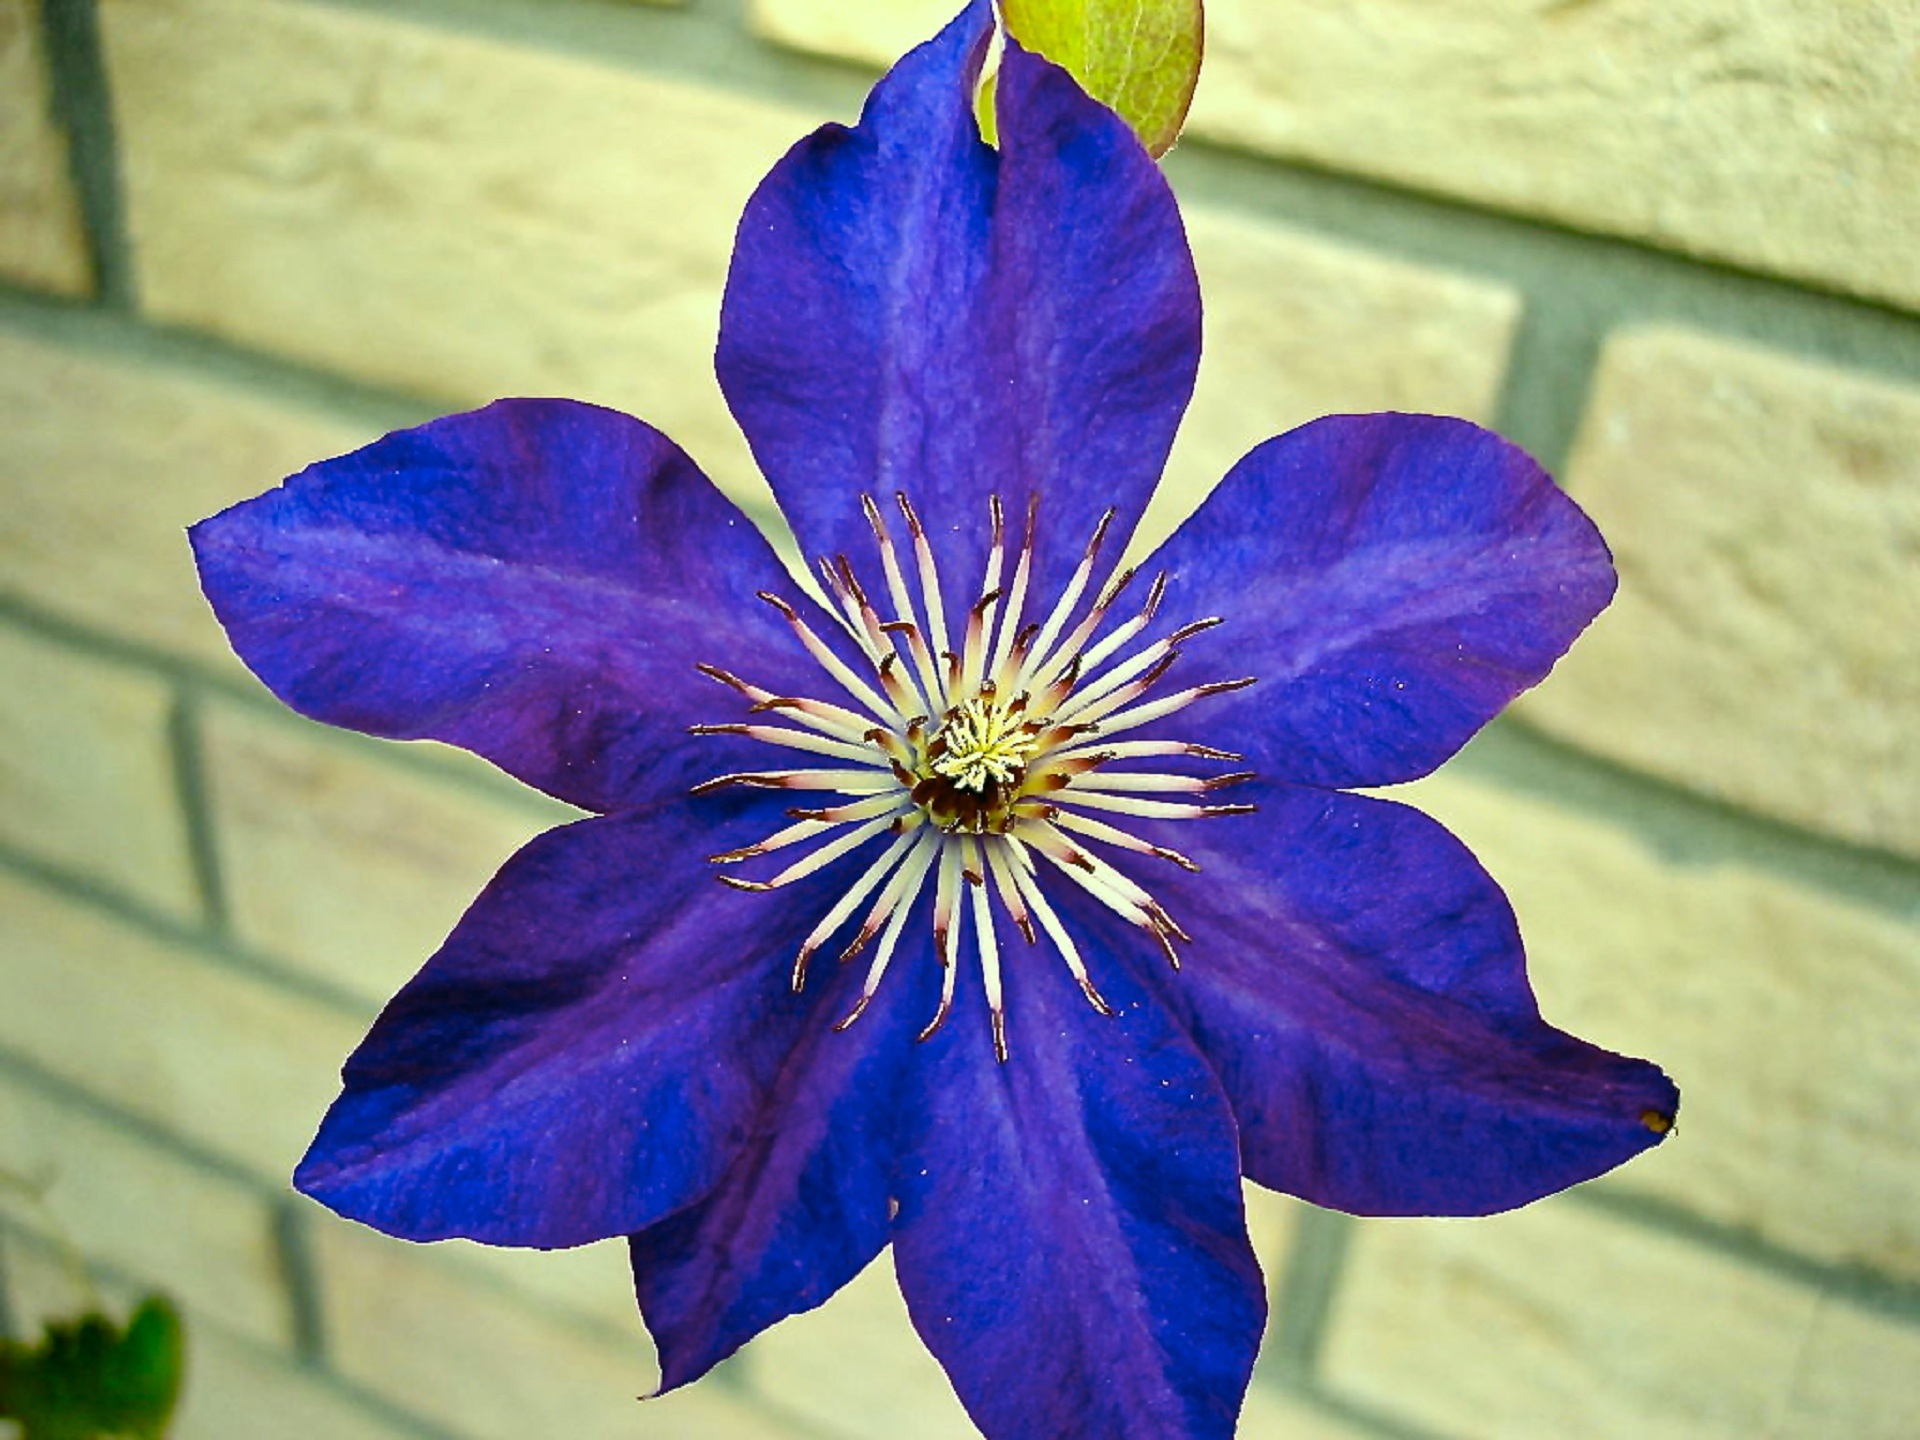
nature, blossom, plant, flower, purple, petal, bloom, botany, blue, colorful, flora, wildflower, close up, petals, clematis, macro photography, flowering plant, plant stem, land plant, colorado blue columbine